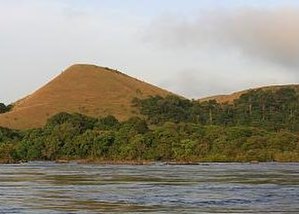
Lopé-Okanda
Landskab i Lopé Nationalpark
Lopé nationalpark er en nationalpark i det centralafrikanske land Gabon.